Trịnh Kiểm

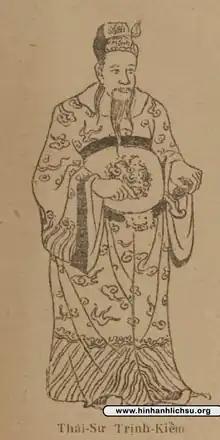
An illustration of Trịnh Kiểm in "Trịnh gia chính phả" by Trịnh Như Tấu

Trịnh Kiểm (1503–1570) posthumously titled Thế Tổ Minh Khang Thái Vương (世祖明康太王), was an influential political and military figure of Đại Việt during the Southern and Northern Dynasties period. In name, he served as a supporter of the Revival Lê dynasty emperors, but in reality, he was the actual leader of the Southern Dynasty from 1545 onwards. Though his highest title during his lifetime was Thái Quốc Công (Grand Duke of the State), he is often regarded as the first Chúa (Lord) of the Trịnh family. He established his family as hereditary governors of Vietnam, ruling in the name of the figurehead Later Lê emperors.